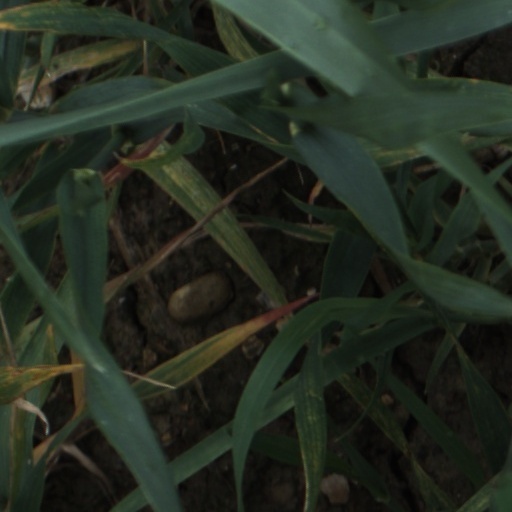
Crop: wheat